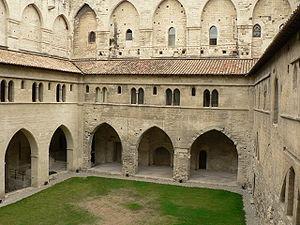
Jacques Fournier issu d'une famille modeste du comté de Foix, il fut le 197ᵉ pape de l’Église catholique sous le nom de Benoît XII.